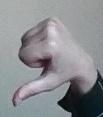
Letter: waw